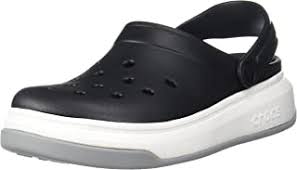
Label: Clog